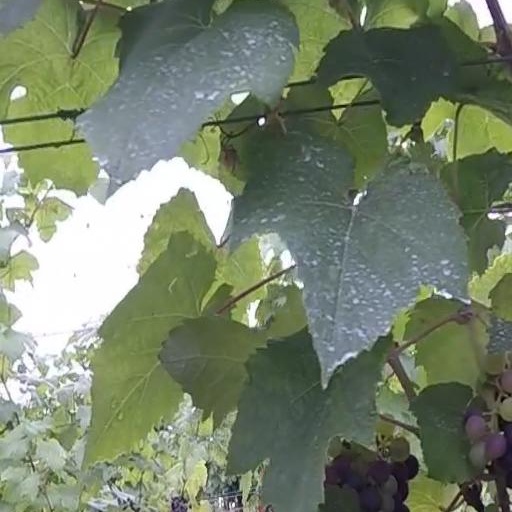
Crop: grape